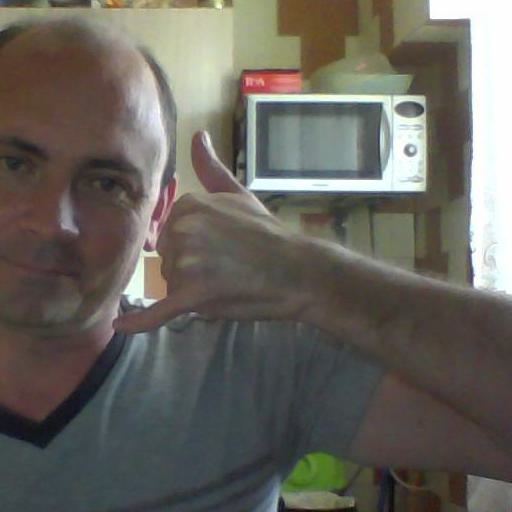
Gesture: call